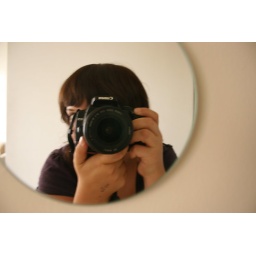
girl in the mirror